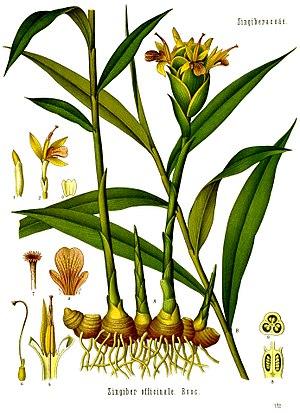
Zingiber est un genre de plantes de la famille des Zingiberaceae qui comprend une centaine d'espèces.
Les Zingiberidae sont une sous-classe des plantes monocotylédones. En classification classique de Cronquist elles sont assignées aux Liliopsida et elles sont divisées en 2 ordres :
Le gingembre est une espèce de plantes originaire d'Inde, du genre Zingiber et de la famille des Zingiberaceae dont on utilise le rhizome en cuisine et en médecine traditionnelle. Ce rhizome est une épice très employée dans un grand nombre de cuisines asiatiques, et en particulier dans la cuisine indienne. Il est aussi utilisé en Occident dans la confection du ginger ale et de desserts comme le pain d'épices.